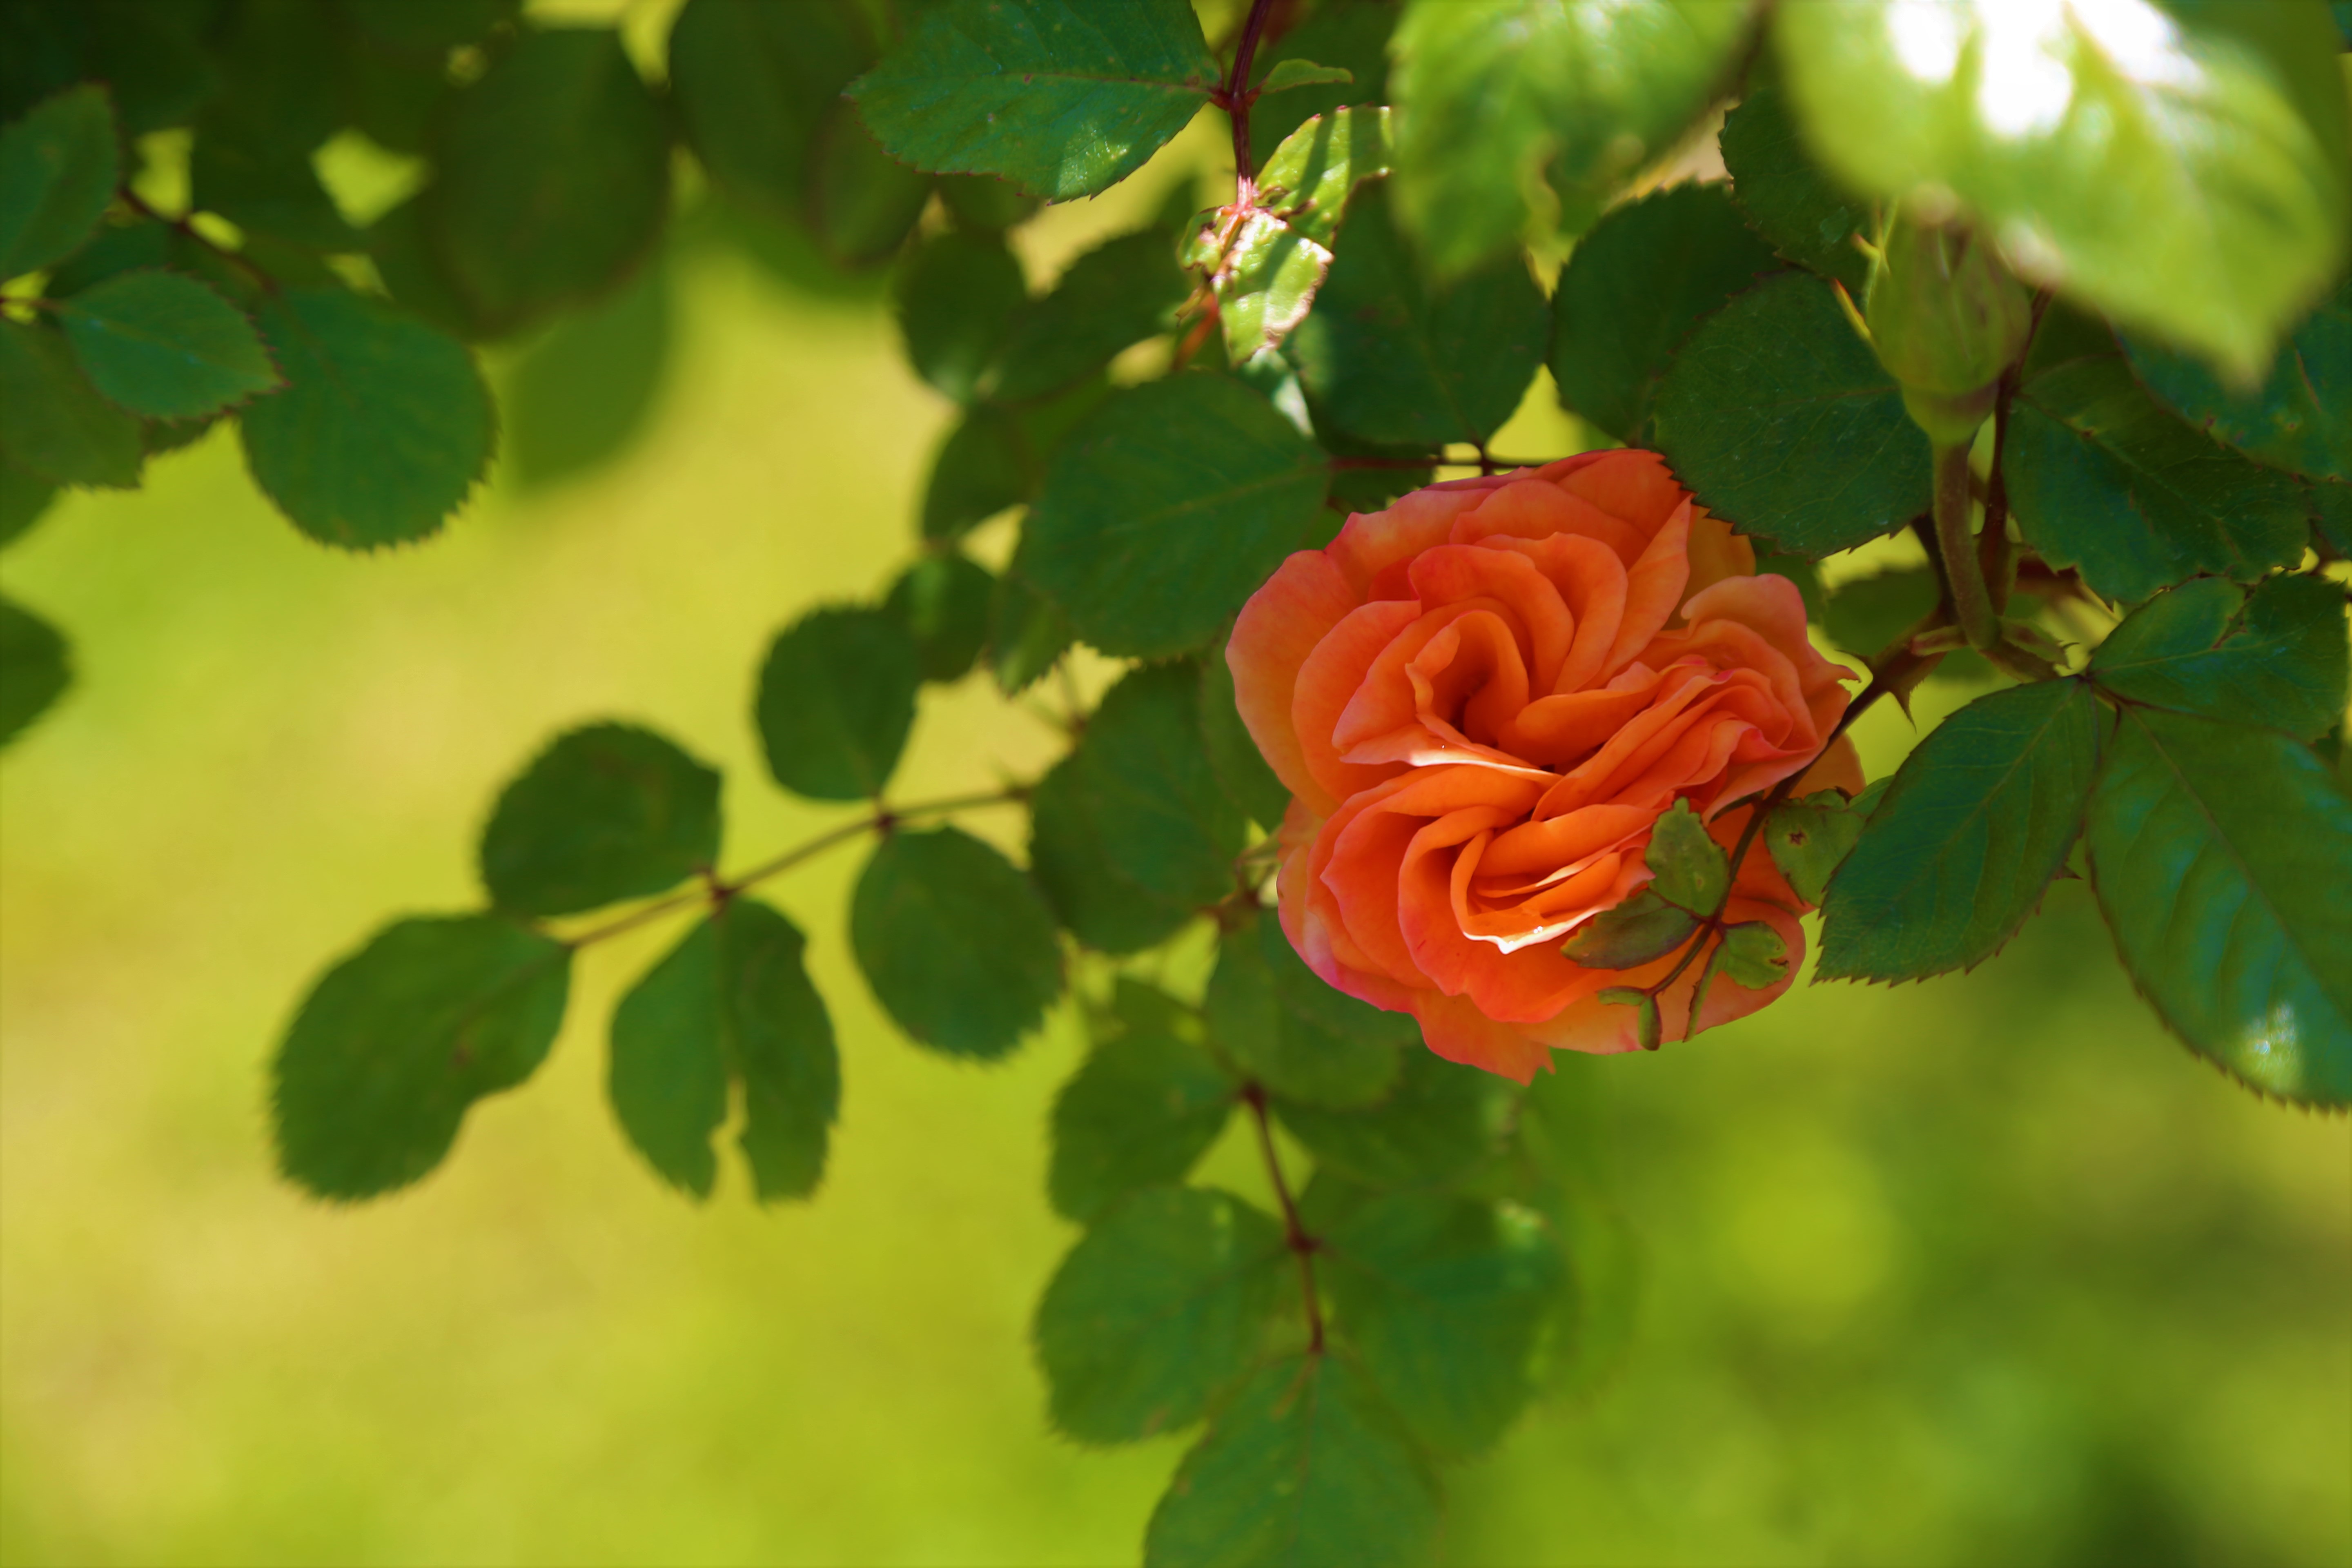
flower, rose, spring, nature, color, Julia child rose, leaf, petal, green, plant, floribunda, red, garden roses, flowering plant, rose family, botany, yellow, branch, peach, rose order, china rose, tree, sunlight, plant stem, rosa wichuraiana, Hybrid tea rose